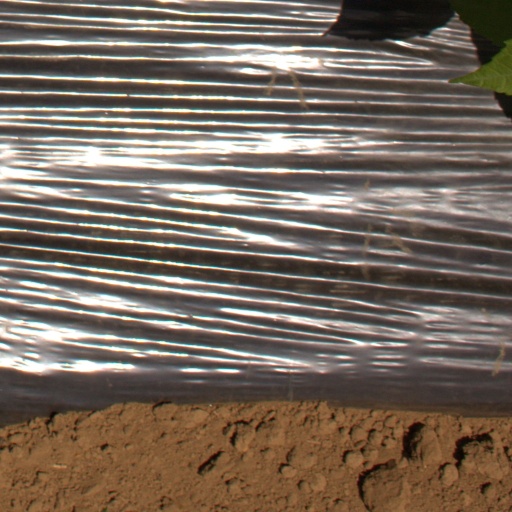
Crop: Jerusalem artichoke